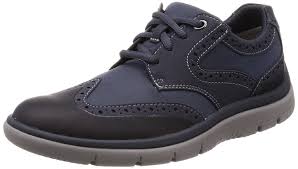
Label: Boat